Shankar Dayal Sharma

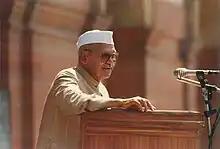

On 6 December 1992, the Babri Masjid in Ayodhya was demolished by a fanatic Hindu mob which led to widespread rioting across India. Sharma expressed his deep anguish and pain at the demolition and condemned the action as being contrary to the traditional ethos of India of respecting all religions and as opposed to the precepts of Hinduism. Sharma's strong condemnation of the incident forced the Rao government to dismiss the state government and impose President's rule in Uttar Pradesh, the state in which Ayodhya is located, the same evening. The following day, the Government of India, by way of a presidential ordinance, acquired of land in and around the spot where the mosque had stood and provided that all litigation relating to the disputed area would stand dissolved following the acquisition. In January 1993, a reference was made by Sharma to India's Supreme Court as to whether a Hindu temple or religious structure had existed prior to the construction of the Babri Masjid at the disputed area where the mosque stood. In 1994, by a majority decision, the Court refused to answer the reference as it held it to be contrary to the spirit of secularism and likely to favour a religious community.